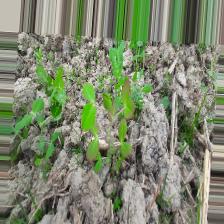
Label: Lentil Rust